Caviar

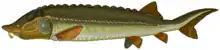
The rarest and most expensive form of caviar comes from the critically endangered beluga sturgeon that swims in the Caspian Sea.

Caviar or caviare is a food consisting of salt-cured roe of the family Acipenseridae. Caviar is considered a delicacy and is eaten as a garnish or spread. Traditionally, the term caviar refers only to roe from wild sturgeon in the Caspian Sea and Black Sea (beluga, ossetra and sevruga caviars). The term caviar can also describe the roe of other species of sturgeon or other fish such as paddlefish, salmon, steelhead, trout, lumpfish, whitefish, or carp.